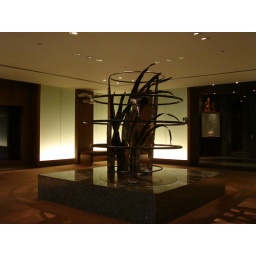
Sculpture in the ground floor of the building.